2018 Gander Outdoors 400 (Dover)

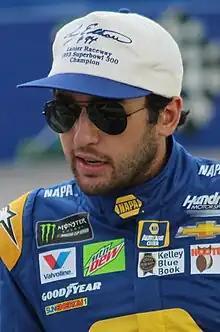
Chase Elliott won the race.

Kyle Busch led the field to green, only to be passed by Kevin Harvick ten laps later. Harvick swept both stages. Harvick led until about 50 to go when he had a loose wheel. Aric Almirola inherited the lead from his mistake-cursed teammate. Almirola maintained the lead until a caution with ten to go, caused by a crashed SHR car of Clint Bowyer. Chase Elliott boldly opted not to pit, taking the lead. On the restart Elliott surfed ahead of Almirola, who would ultimately wreck with Brad Keselowski a half lap later, sending the race into overtime. At the restart, Elliott forged ahead of Denny Hamlin, a rival from Martinsville and Phoenix in 2017. Chase would go on to lock himself into the round of 8.